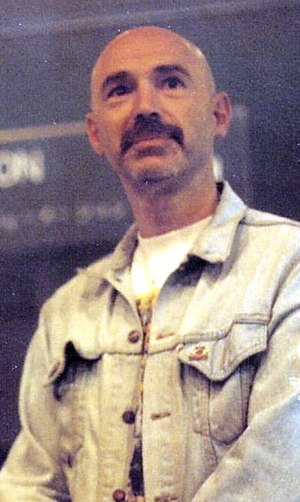
Tony Levin
"Anthony Frederick ""Tony"" Levin er en amerikansk bassist.